Lusatia

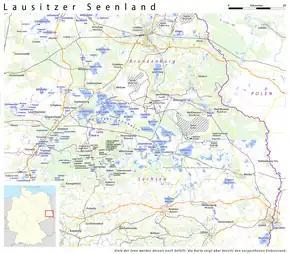

The Lusatian Lake District (German: Lausitzer Seenland, Lower Sorbian: Łužyska jazorina, Upper Sorbian: Łužiska jězorina) is an artificially created lake area. By the end of the 2020s, Europe's largest artificial water landscape and Germany's fourth-largest lake area are to be created by flooding disused brown coal mines in the Lusatian brown coal mining area. Some of the largest lakes are connected to each other as a chain of lakes by navigable canals.